Archbishopric of Moravia

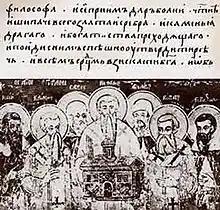
Constantine and Methodius (the would-be Saints Cyril and Methodius) and their disciples

Emperor Michael III dispatched two experienced diplomats and missionaries, Constantine and Methodius—the sons of a military officer from Thessaloniki—to Rastislav's court. The brothers and their retinue arrived in Moravia in 863 and 864. Constantine translated religious texts (first the "Gospel of John") to Slavic, using an alphabet he had invented for this purpose. The use of the vernacular enabled the missionaries to accelerate the education of local priests. However, it contradicted trilingualism— the acceptance of Latin, Greek and Hebrew as sacred languages—which was the dominant view in Western Europe.